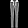
Label: Trouser